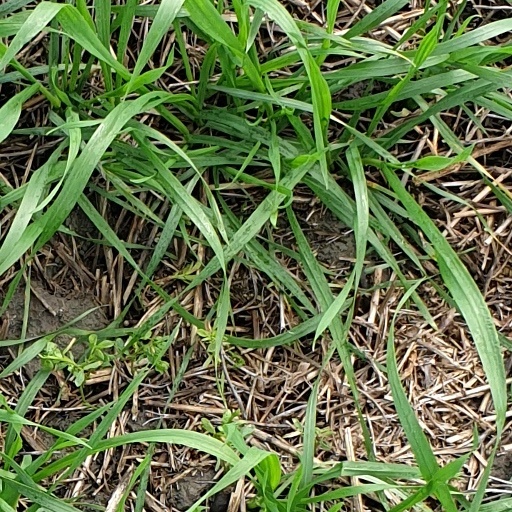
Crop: wheat